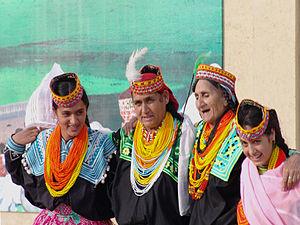
Les Kalashs ou Kalasha sont un peuple du Chitral, au nord-ouest du Pakistan, parlant le kalasha-mon, une langue indo-aryenne. Plus de 100 000 au XIXᵉ siècle, ils ne sont plus que de 3 000 à 6 000 individus. La culture kalash a été jusqu'ici préservée grâce à l'isolement et au respect des traditions, en dépit des conversions à l'islam.
La notion de groupes ethniques au Pakistan est importante tant elle sous-tend des différences linguistiques et géographiques ainsi que des problématiques de répartition du pouvoir, qui ont parfois dégénéré en affrontements violents. Ils sont ainsi souvent appelés groupes ethno-linguistiques. Les principaux groupes ethniques correspondent en grande partie aux quatre provinces que compte le pays. Les Pendjabis liés à la province du Pendjab sont majoritaires dans le pays, suivis par Pachtounes habitants surtout à Khyber Pakhtunkhwa puis les Sindis de la province du Sind.
Le district de Chitral est un district de la province de Khyber Pakhtunkhwa du Pakistan dont le chef-lieu est la ville de Chitral. À l'ouest et au nord, il jouxte l'Afghanistan. Au nord se trouve le corridor du Wakhan, qui relie l'Afghanistan à la Chine et séparant de ce fait le Pakistan et le Tadjikistan. À l'est du district se trouvent les Territoires du Nord du Pakistan, tandis qu'au sud, le district jouxte ceux de Haut-Dir et de Swat.